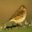
Label: bird